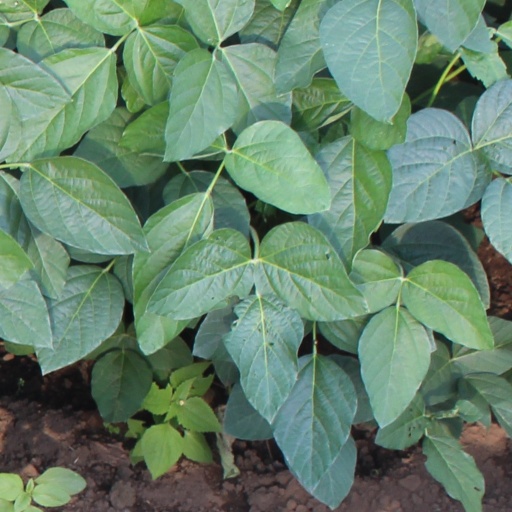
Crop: soybean